Levant Battery

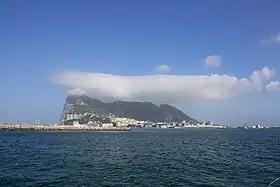
Levanter cloud over Gibraltar

Levant Battery is in Gibraltar, the British Overseas Territory at the southern end of the Iberian Peninsula. The artillery battery is located at the southern end of the Upper Rock Nature Reserve, on Windmill Hill, east of Jews' Gate Cemetery and south of Mediterranean Road "(links to maps below)". It is positioned below the observation post Fire Control South. Levant Battery was in what was referred to as the Middle South Section. The other emplacements in that section included Edward VII Battery, Genista Battery, Jews' (Gate) Cemetery Battery, Engineer Battery, and Europa Advance Battery. The battery received its name from its position below the Levanter cloud, which afforded it an unobstructed field of view when other, higher batteries were limited by reduced visibility.